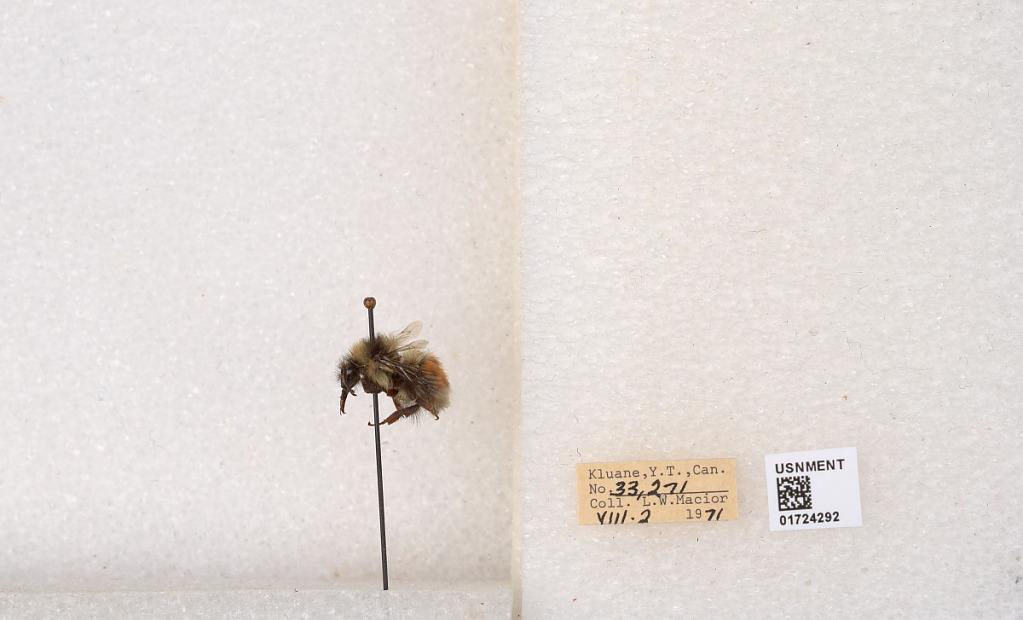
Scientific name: Bombus (Pyrobombus) sylvicola Kirby
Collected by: L. Macior
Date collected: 1971-8-2
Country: Canada
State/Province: Yukon Teritory
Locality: Kluane National Park and Reserve
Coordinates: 60.7493, -139.504